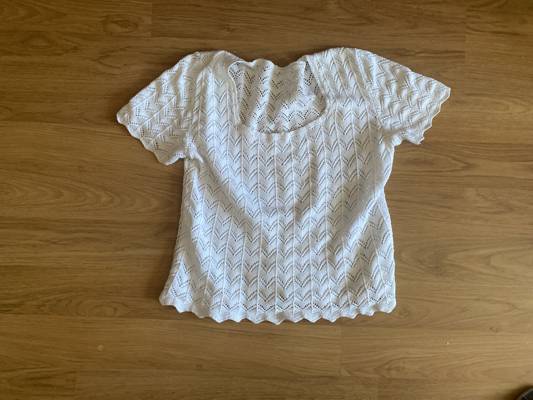
Waste category: clothes